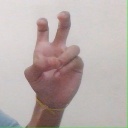
अक्षर: ई